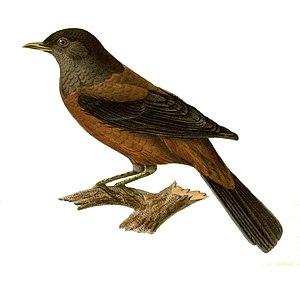
Le Merle à tête grise est une espèce de passereaux de la famille des Turdidae.